Tuy Hoa Air Base

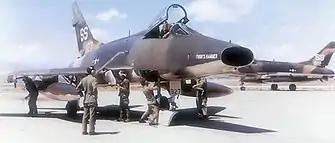
North American F-100D-60-NA Super Sabres Serials 56-2927 (Front) and 56-2952 of the 309th TFS on the ramp at Tuy Hoa, April 1970.

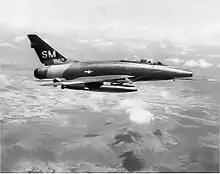
North American F-100D-25-NA Super Sabre Serial 55-3642 of the 308th Tactical Fighter Squadron.

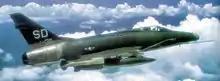
North American F-100D-90-NA Super Sabre Serial 56-3311 of the 306th Tactical Fighter Squadron.

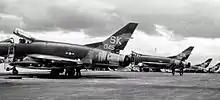
North American F-100C-25-NA Super Sabres on the flightline from the Federalized 188th Tactical Fighter Squadron, New Mexico Air National Guard, 1968. Serial 54-2045 is in foreground.

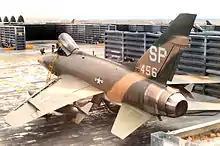
355th TFS F-100D 56-3456 1969

Tuy Hoa Air Base was an air force base in Vietnam, being closed in 1970. It was built by the United States in 1966 and was used by the United States Air Force (USAF) during the Vietnam War in the II Corps Tactical Zone of South Vietnam. It was captured by the People's Army of Vietnam in April 1975 and was abandoned for several decades. Today, the site has been redeveloped as Tuy Hoa Airport.